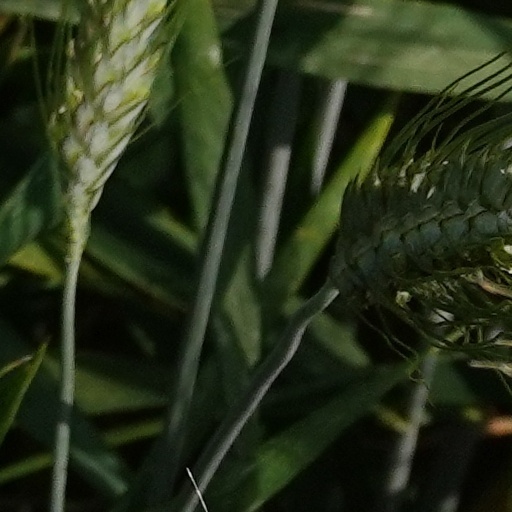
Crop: wheat